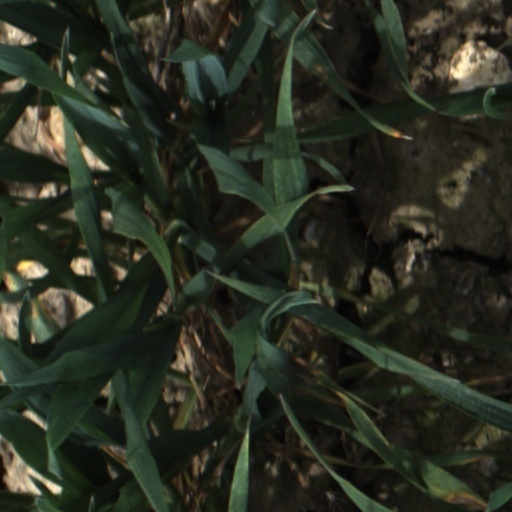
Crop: wheat